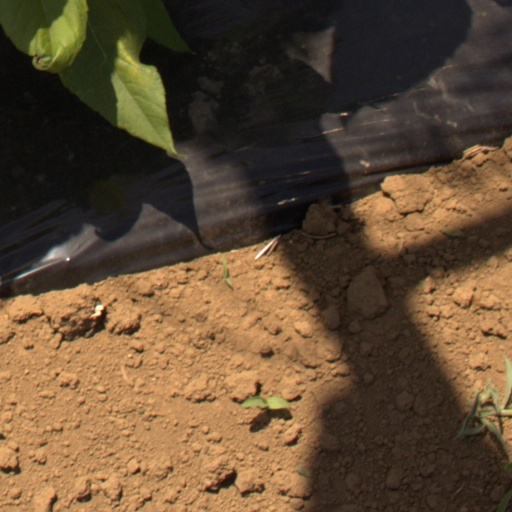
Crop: Jerusalem artichoke